Queen Victoria Market

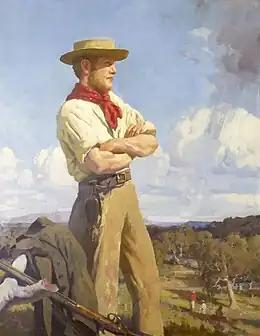
Melbourne founder John Batman was among the early colonists buried on the current site of the market.

The Queen Victoria Market was built and expanded over the site of the Old Melbourne Cemetery, which was the first British burial ground in Melbourne. Many of Melbourne's early settlers were buried there, including the founder of the city John Batman.